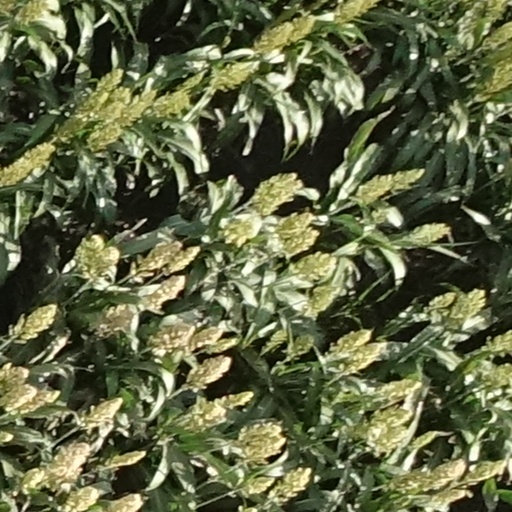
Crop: sorghum